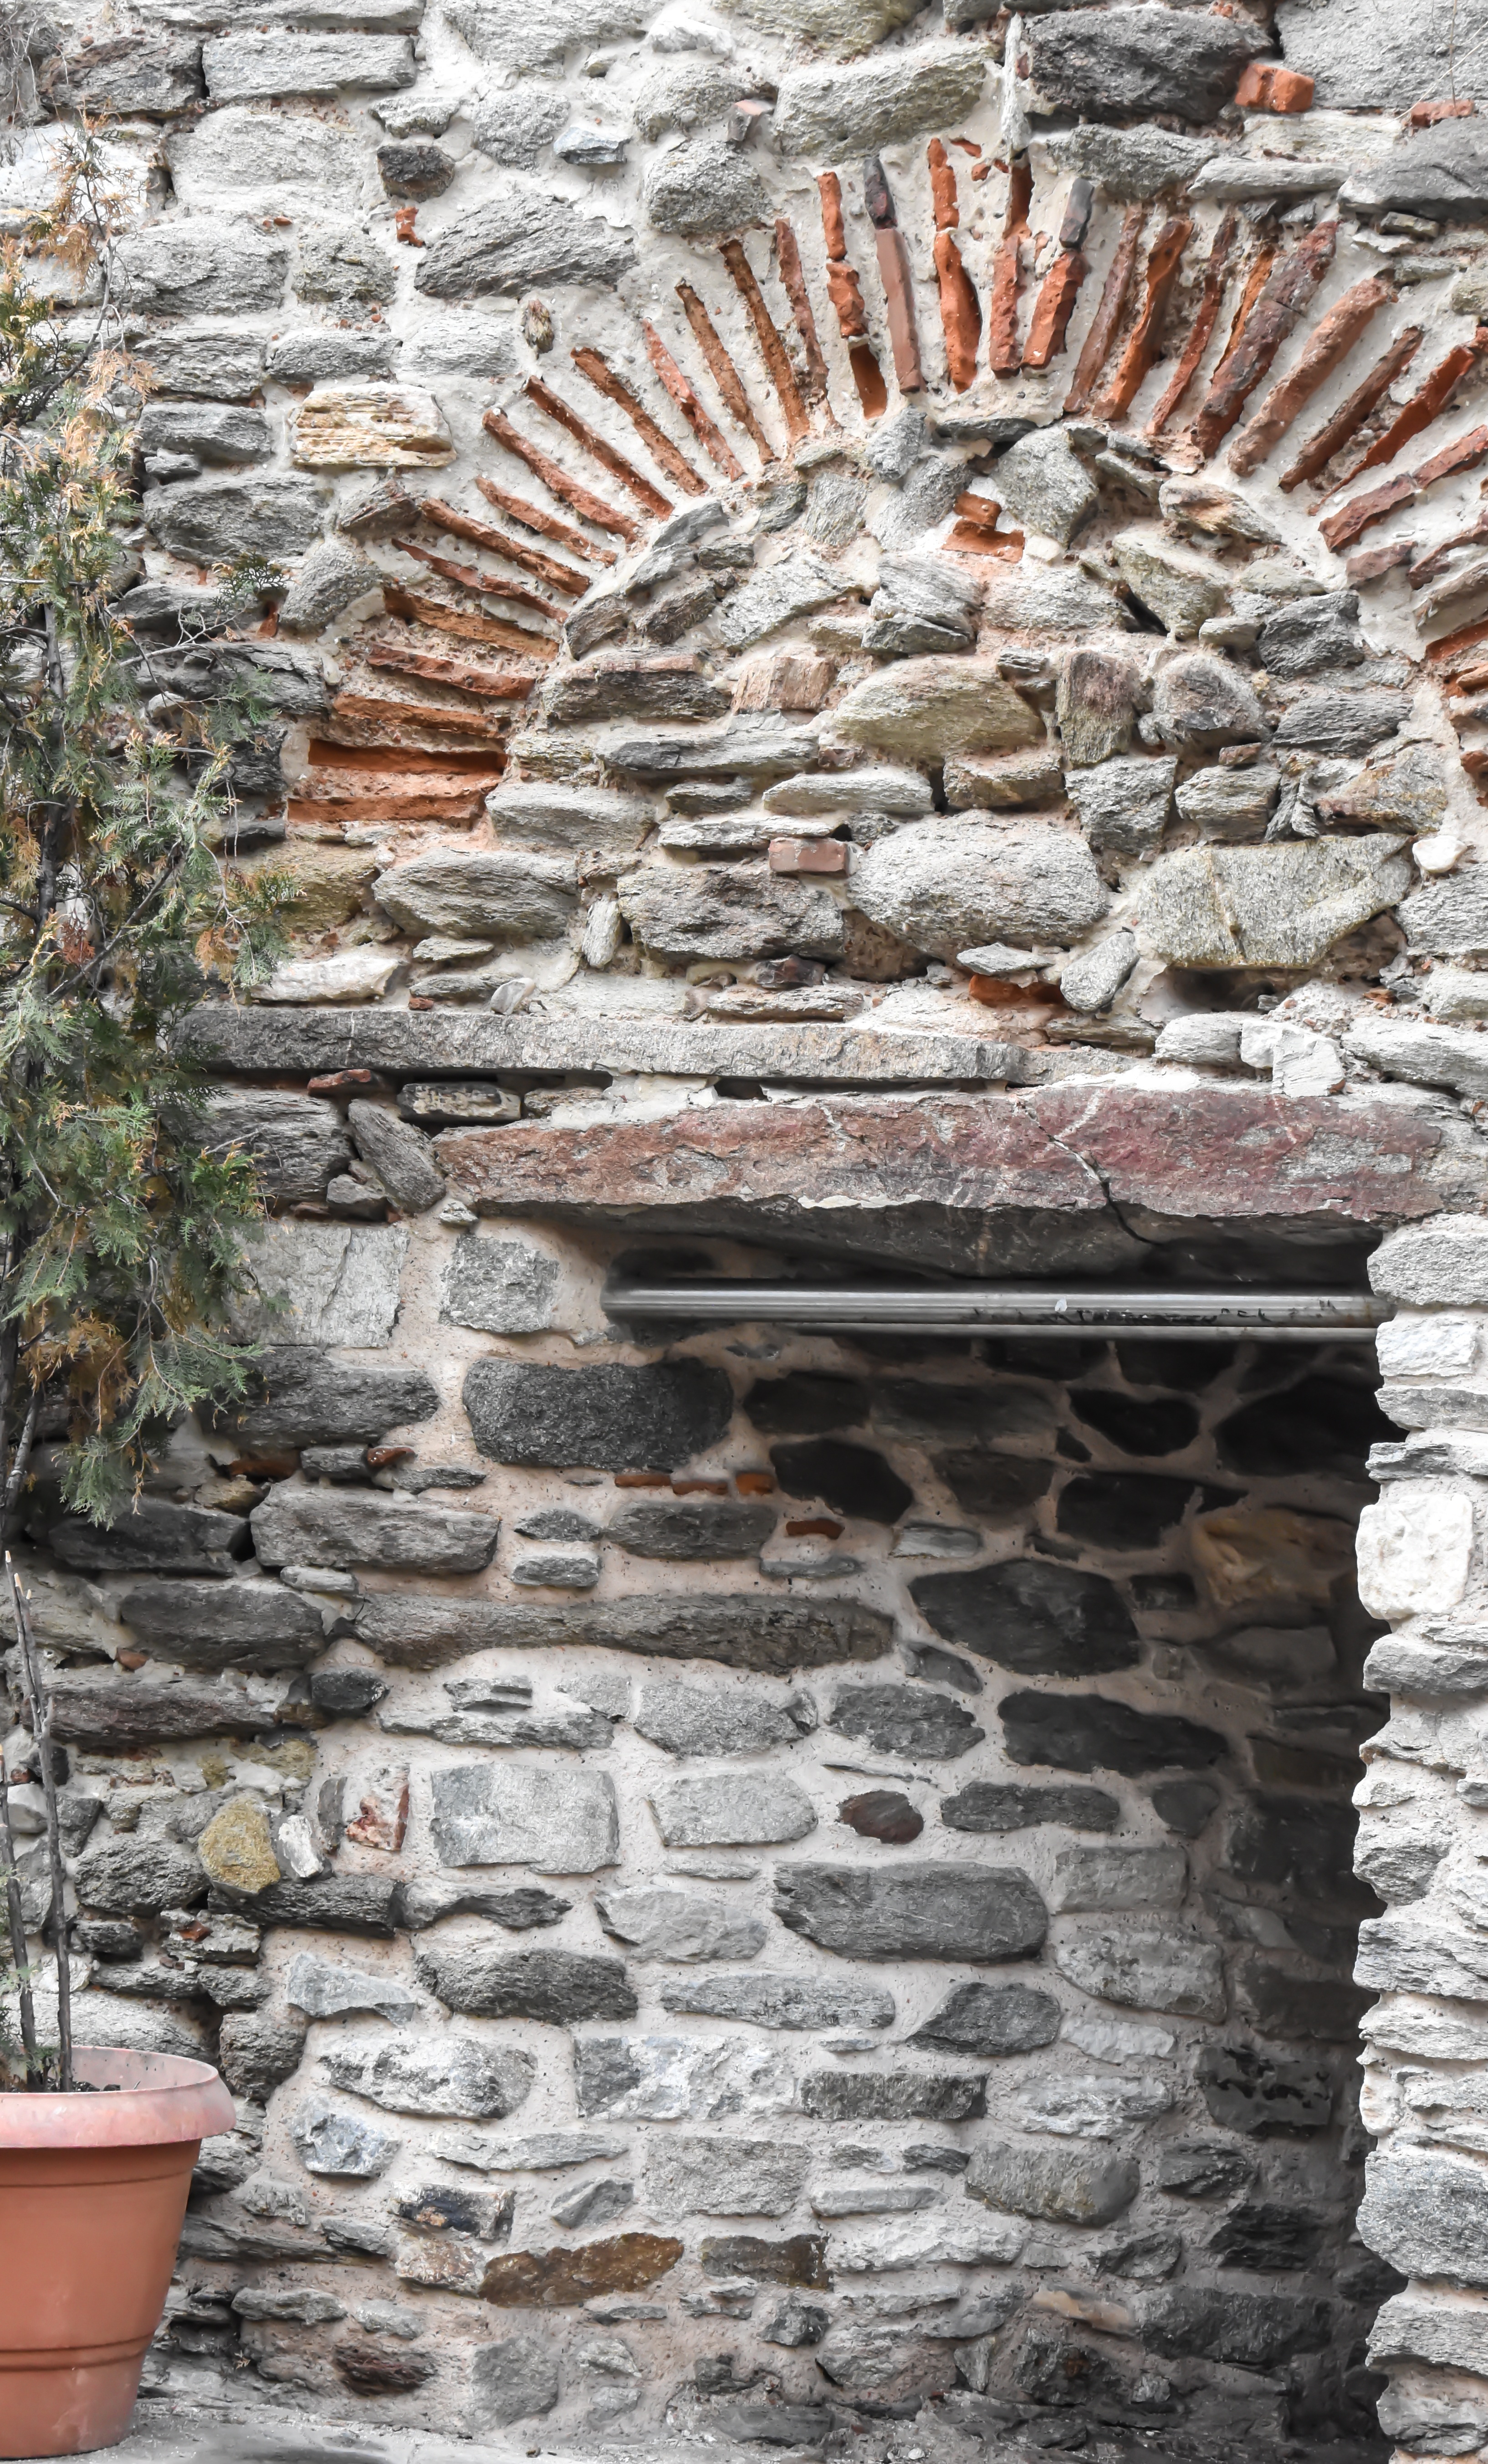
outdoor, rock, architecture, structure, wood, antique, building, old, wall, travel, column, greek, ancient, stone wall, historic, tourism, brick, stones, medieval, temple, ruins, civilization, greece, archeology, culture, history, historical, carving, kavala, archaeological site, ancient history, maya civilization